Clarion, Utah

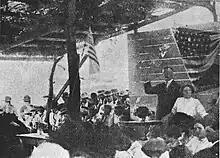
Utah Governor William Spry speaks at Clarion, Utah Harvest Festival on August 18, 1912

The colony celebrated a harvest festival on August 18, 1912. More than 1,000 people attended including Governor William Spry, then State Senator Simon Bamberger, representatives of Salt Lake City's established German Jewish community, local residents of Sanpete and Sevier counties, and Rabbi Isaac Landman who was traveling that summer through the American west, and spoke at the festival.